Shooto

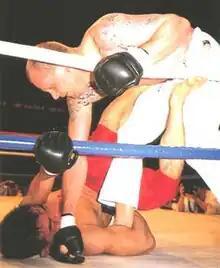
Shootist Yuki Nakai ("bottom") attempts a Heel Hook at Gerard Gordeau ("top") at "Vale Tudo Japan Open 1995".

The Shooto organization hosted the Vale Tudo Japan tournament in the summer of 1994. The objective was to create a more rules-free event similar to the Ultimate Fighting Championship in the United States and Vale Tudo in Brazil. The star of the first events was Rickson Gracie, older brother of three-time UFC champion Royce Gracie. Vale Tudo Japan was a smashing success, leading to the popularization of MMA around Japan, and its format and rules were used as a basis for Pride Fighting Championships, which would become the world's largest MMA promotion, which many Shootist would join it. Vale Tudo Japan events were held annually from 1994 to 1999. In May 2009, it was announced that Vale Tudo Japan would return for the first time in ten years on 30 October 2009.